Schloss vor Husum

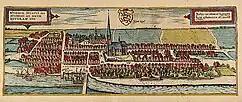
Castle and town of Husum at the end of the 16th century. Engraving by Frans Hogenberg

On the site of the current palace, there stood the so-called "Graukloster" (Grey Monastery) since the late 15th century. It was likely established around 1494 and belonged to the Franciscan order, named after the color of the habit of religion. Along with the Franciscan monasteries in Lunden, St. Maria in Kiel, and the Graukloster in Schleswig, it formed the Custody of Holstein within the Danish province of Dacia and, in 1520, became part of the Franciscan reform province of Saxonia S. Crucis. Like many other monasteries in Schleswig-Holstein, all of these were dissolved during the Reformation. The former monastery building was repurposed as a house for the poor and sick from 1528 onwards. The revenues from this establishment financed the founding of a Latin school at the suggestion of the reformer Hermann Tast.